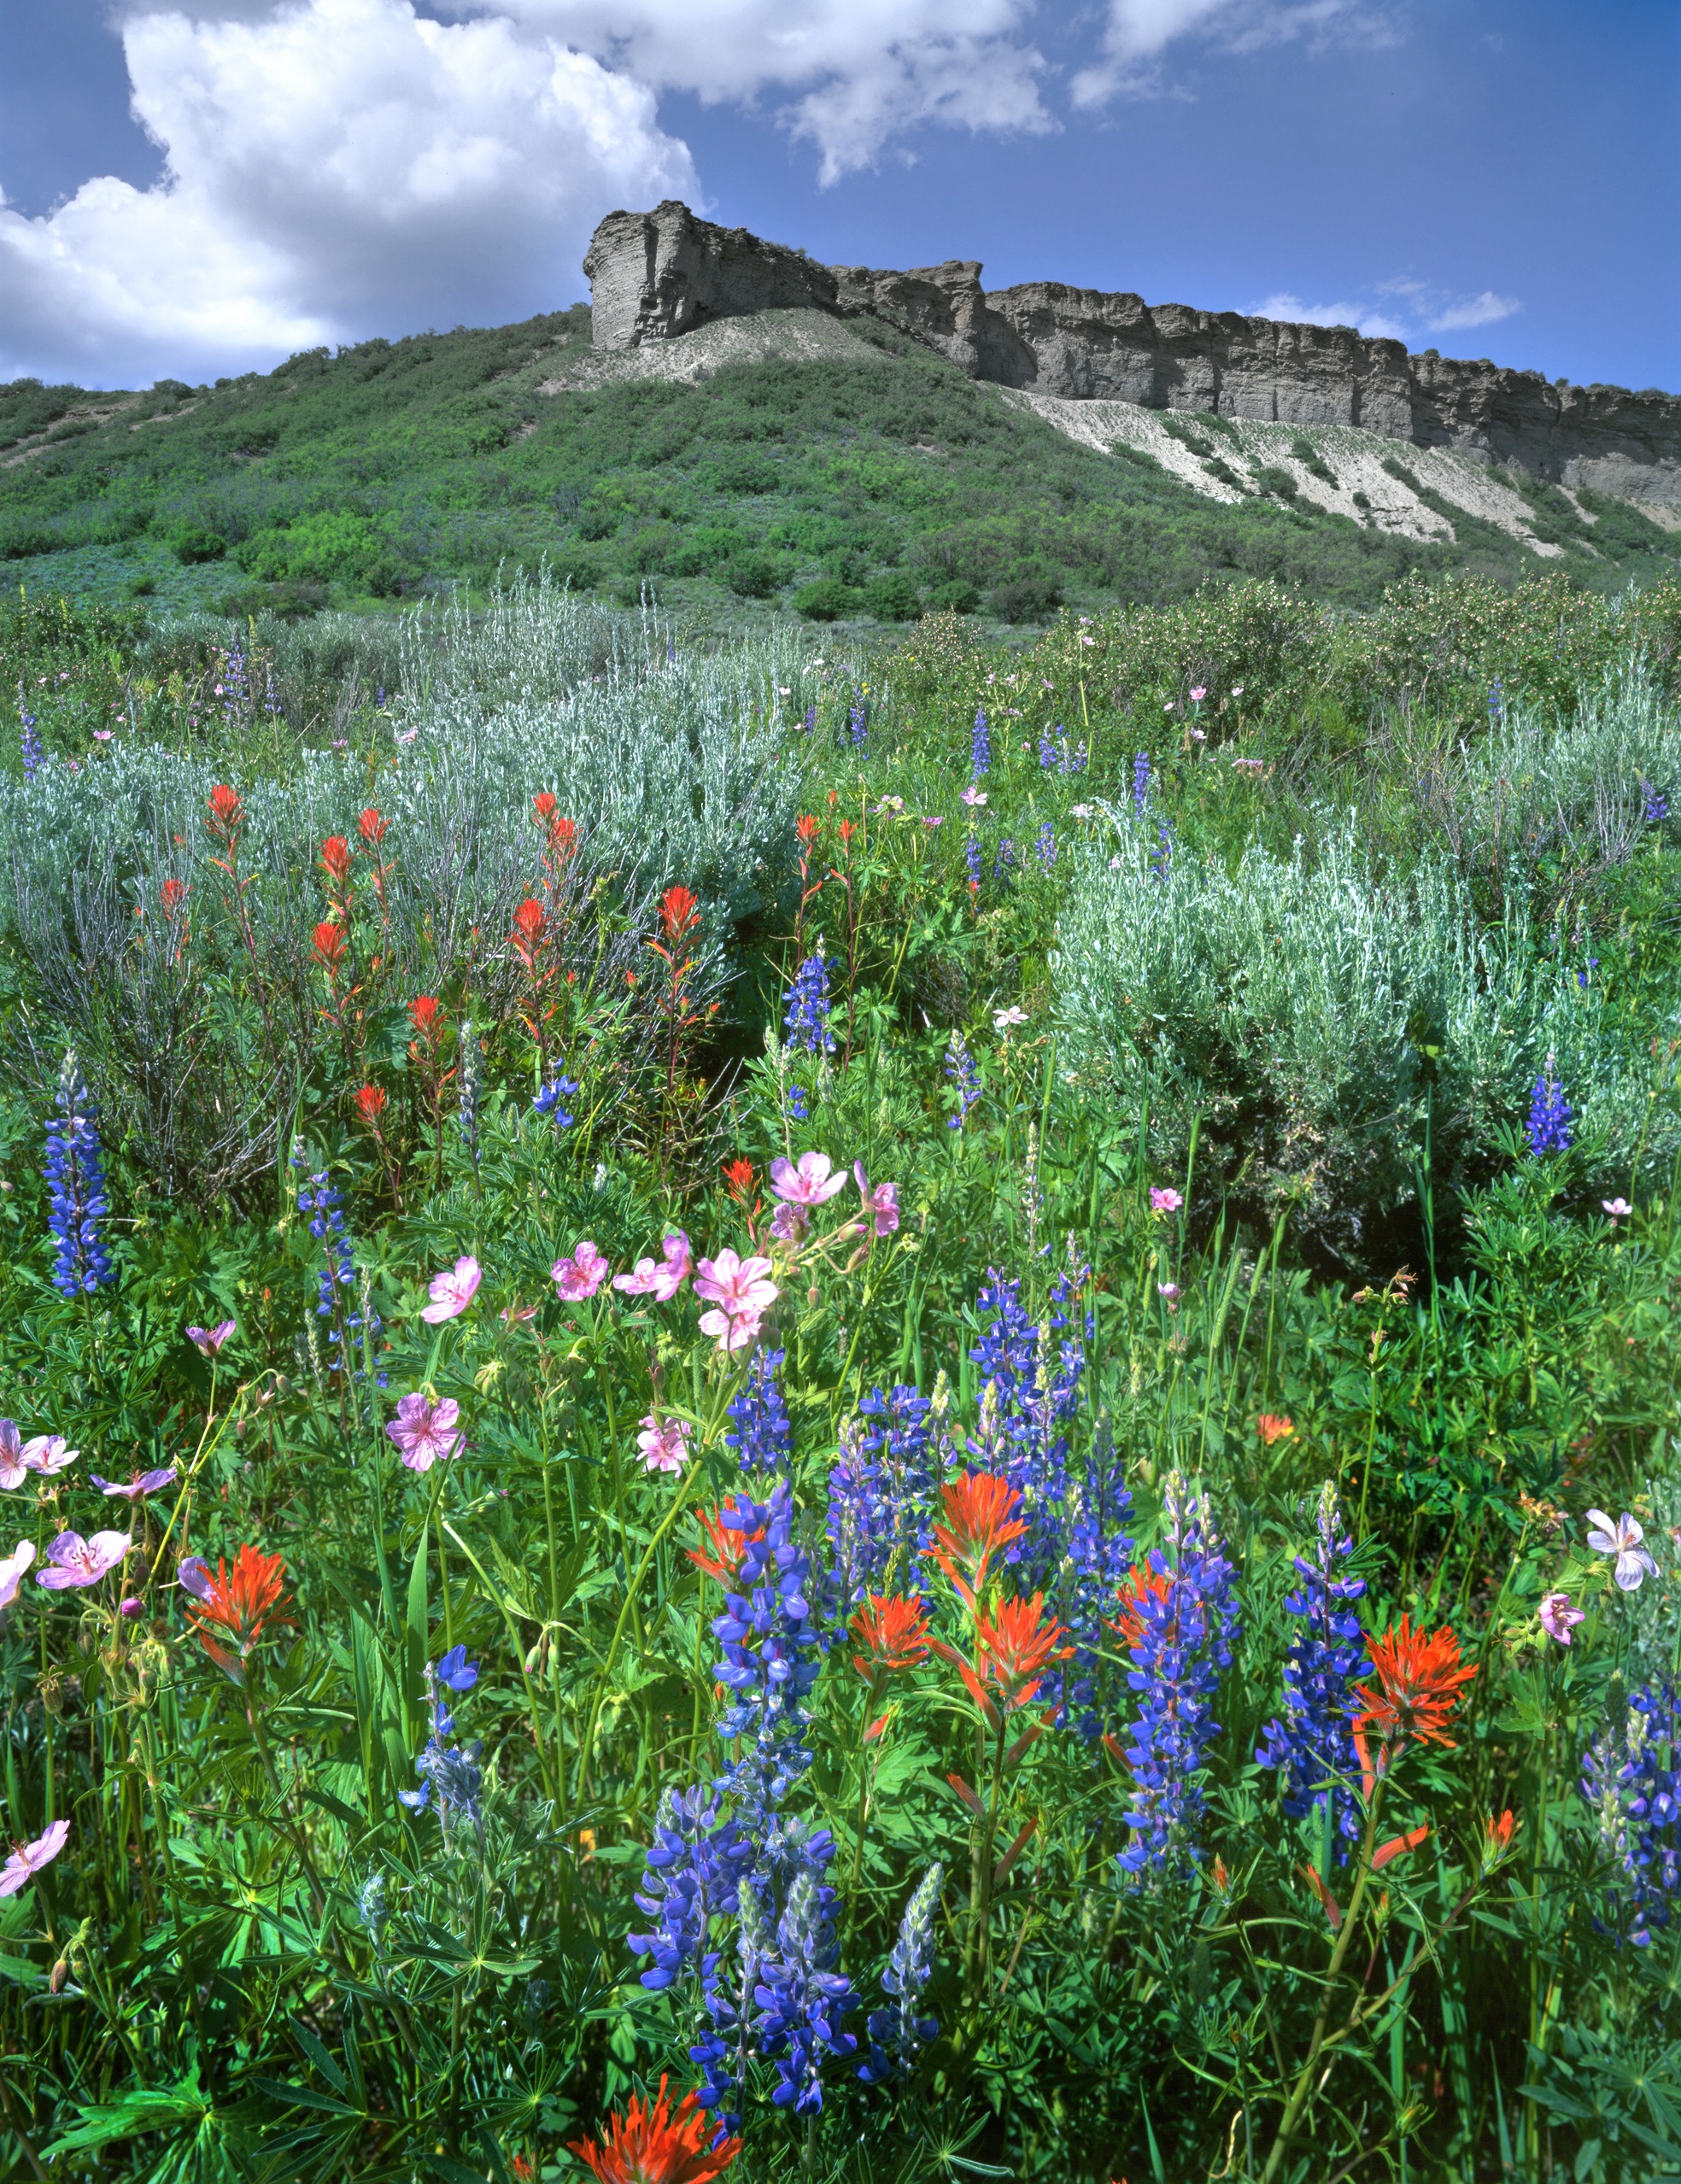
landscape, grass, wilderness, mountain, plant, meadow, prairie, flower, mountain range, garden, flora, wildflower, colorado, grassland, vegetation, wildflowers, plateau, woodland, habitat, ecosystem, lupin, flowering plant, natural environment, geographical feature, land plant, flat top